Chicago Democrat

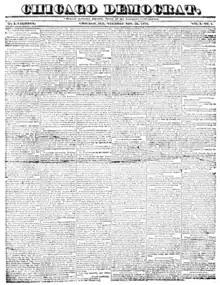
Vol. 1. No. 1. of the "Chicago Democrat"

Publisher John Calhoun was a Jacksonian Democrat, lured west at the end of 1833 from Watertown, New York to start the "Democrat" inspired by traveler's stories about Chicago after a series of newspaper business failures in his home state of New York. Printing paid better than newspaper publishing, but the paper was valuable to the new community both to boost the town and bring more people to it and to forward the affairs of its avowed political party.